Peter Lotharius Oxholm

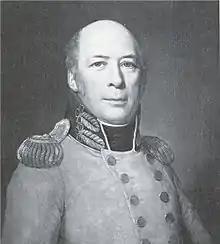
P.L. Oxholmc, 1800

Peter Lotharius Oxholm (10 July 1753 – 27 July 1827) was a Danish army officer and governor-general of the Danish West Indies from 1815 to 1816. He also participated in the Battle of Køge against the British troops in 1807.